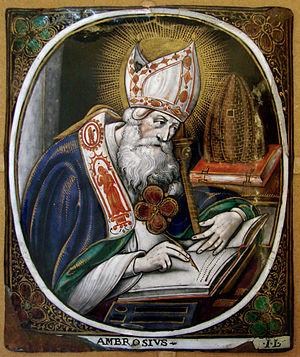
St Ambroise,émail sur cuivre par Jacques I Laudin (1627-1695),Limoges.Collection du musée municipal de Châlons en Champagne.
Les vêpres sont un office dont le nom vient du latin ecclésiastique vespera, qui désigne l'office divin que l'on célèbre le soir. Ce mot latin est lui-même une translittération du mot grec ἕσπερος / hésperos, qui veut dire « coucher du Soleil ».